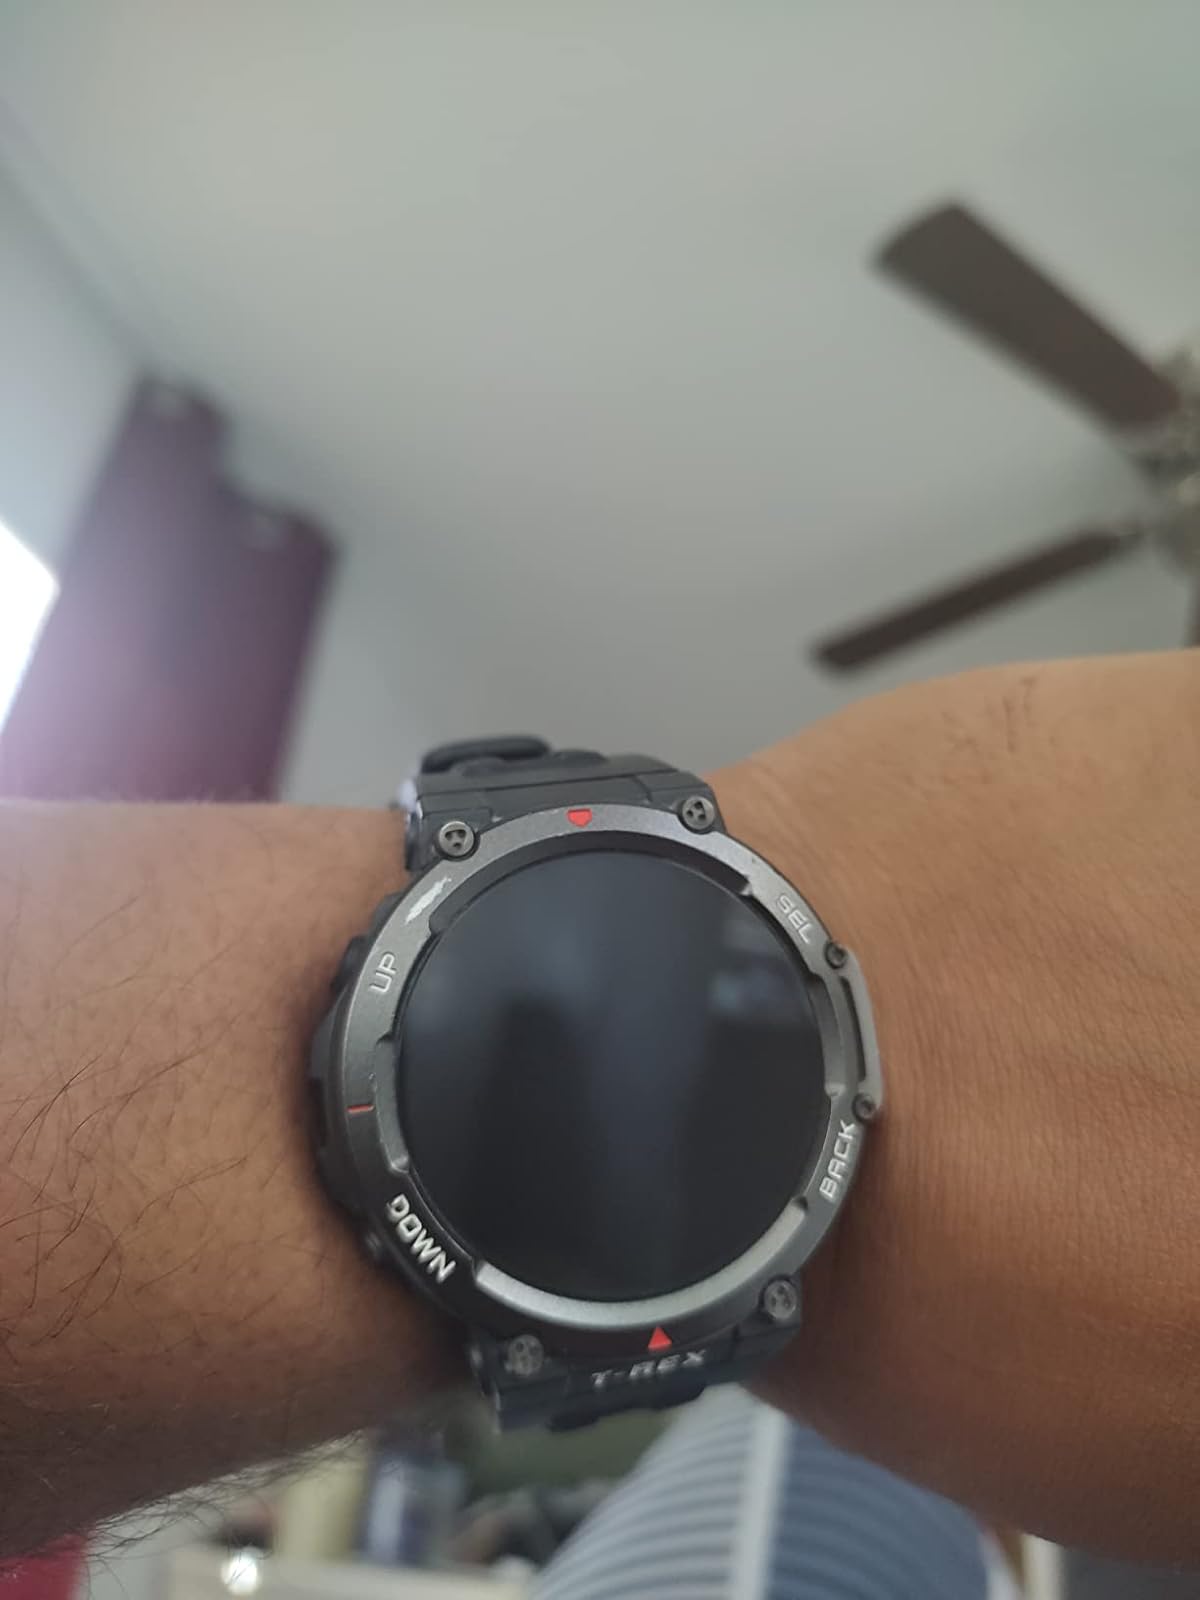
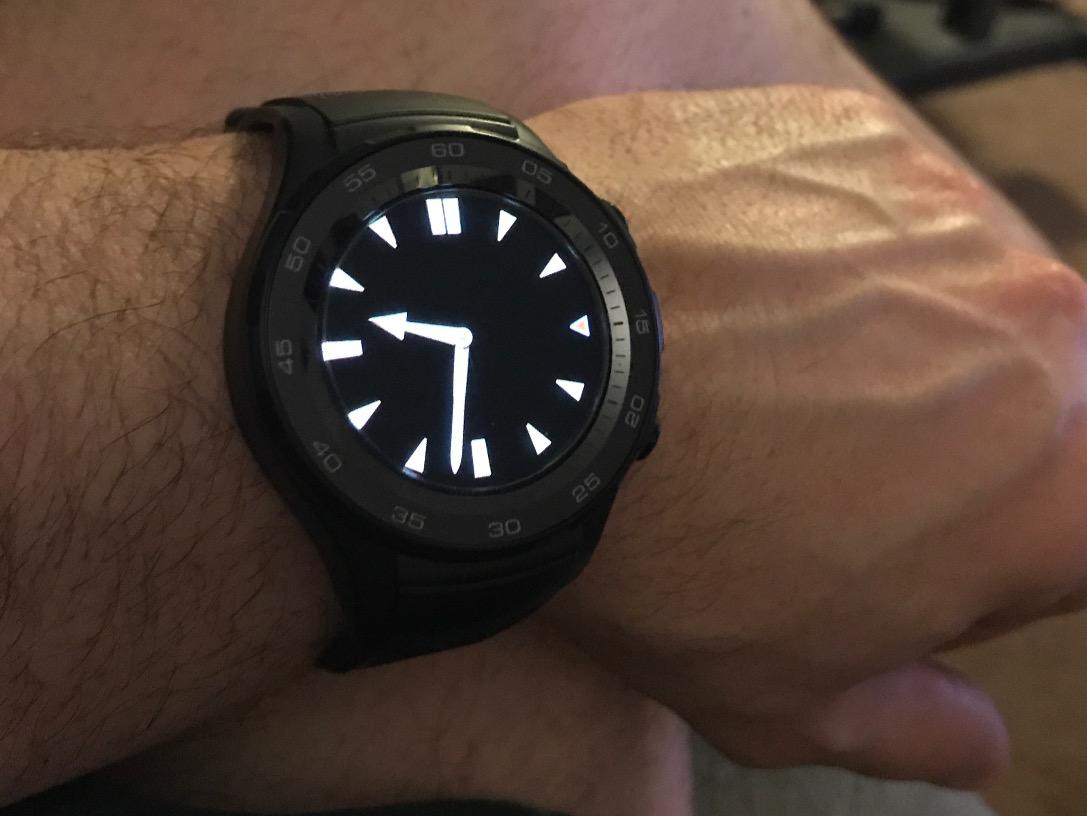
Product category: smartwatch
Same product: no